Sølvguttene

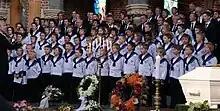
Sølvguttene performing at Torstein Grythes (founder of the choir) funeral in 2009.

Sølvguttene ("The Silver Boys") is a boys' choir founded by Torstein Grythe in June, 1940. He held the position as conductor until 2004, when Fredrik Otterstad took over. In 2019, Frikk Heide-Steen was hired as full-time conductor alongside Otterstad. The choir had its first rehearsals in Grythes apartment in Oslo, but were soon offered to rehearse in Norwegian Broadcasting’s (NRK) facilities. The thought was that the choir would be permanently linked to NRK, and the first radio performance was held in December 1940. Conditions during the German occupation soon made it impossible to continue the cooperation with NRK, and the choir was for the remainder of the war years managed by the founder/conductor. Sølvguttene got its name primarily because of the shiny, silvery uniforms that were acquired in the beginning (for lack of other, more subtle materials). Later the name has been attributed to the special sound and clarity of boys voices, voices of silver.